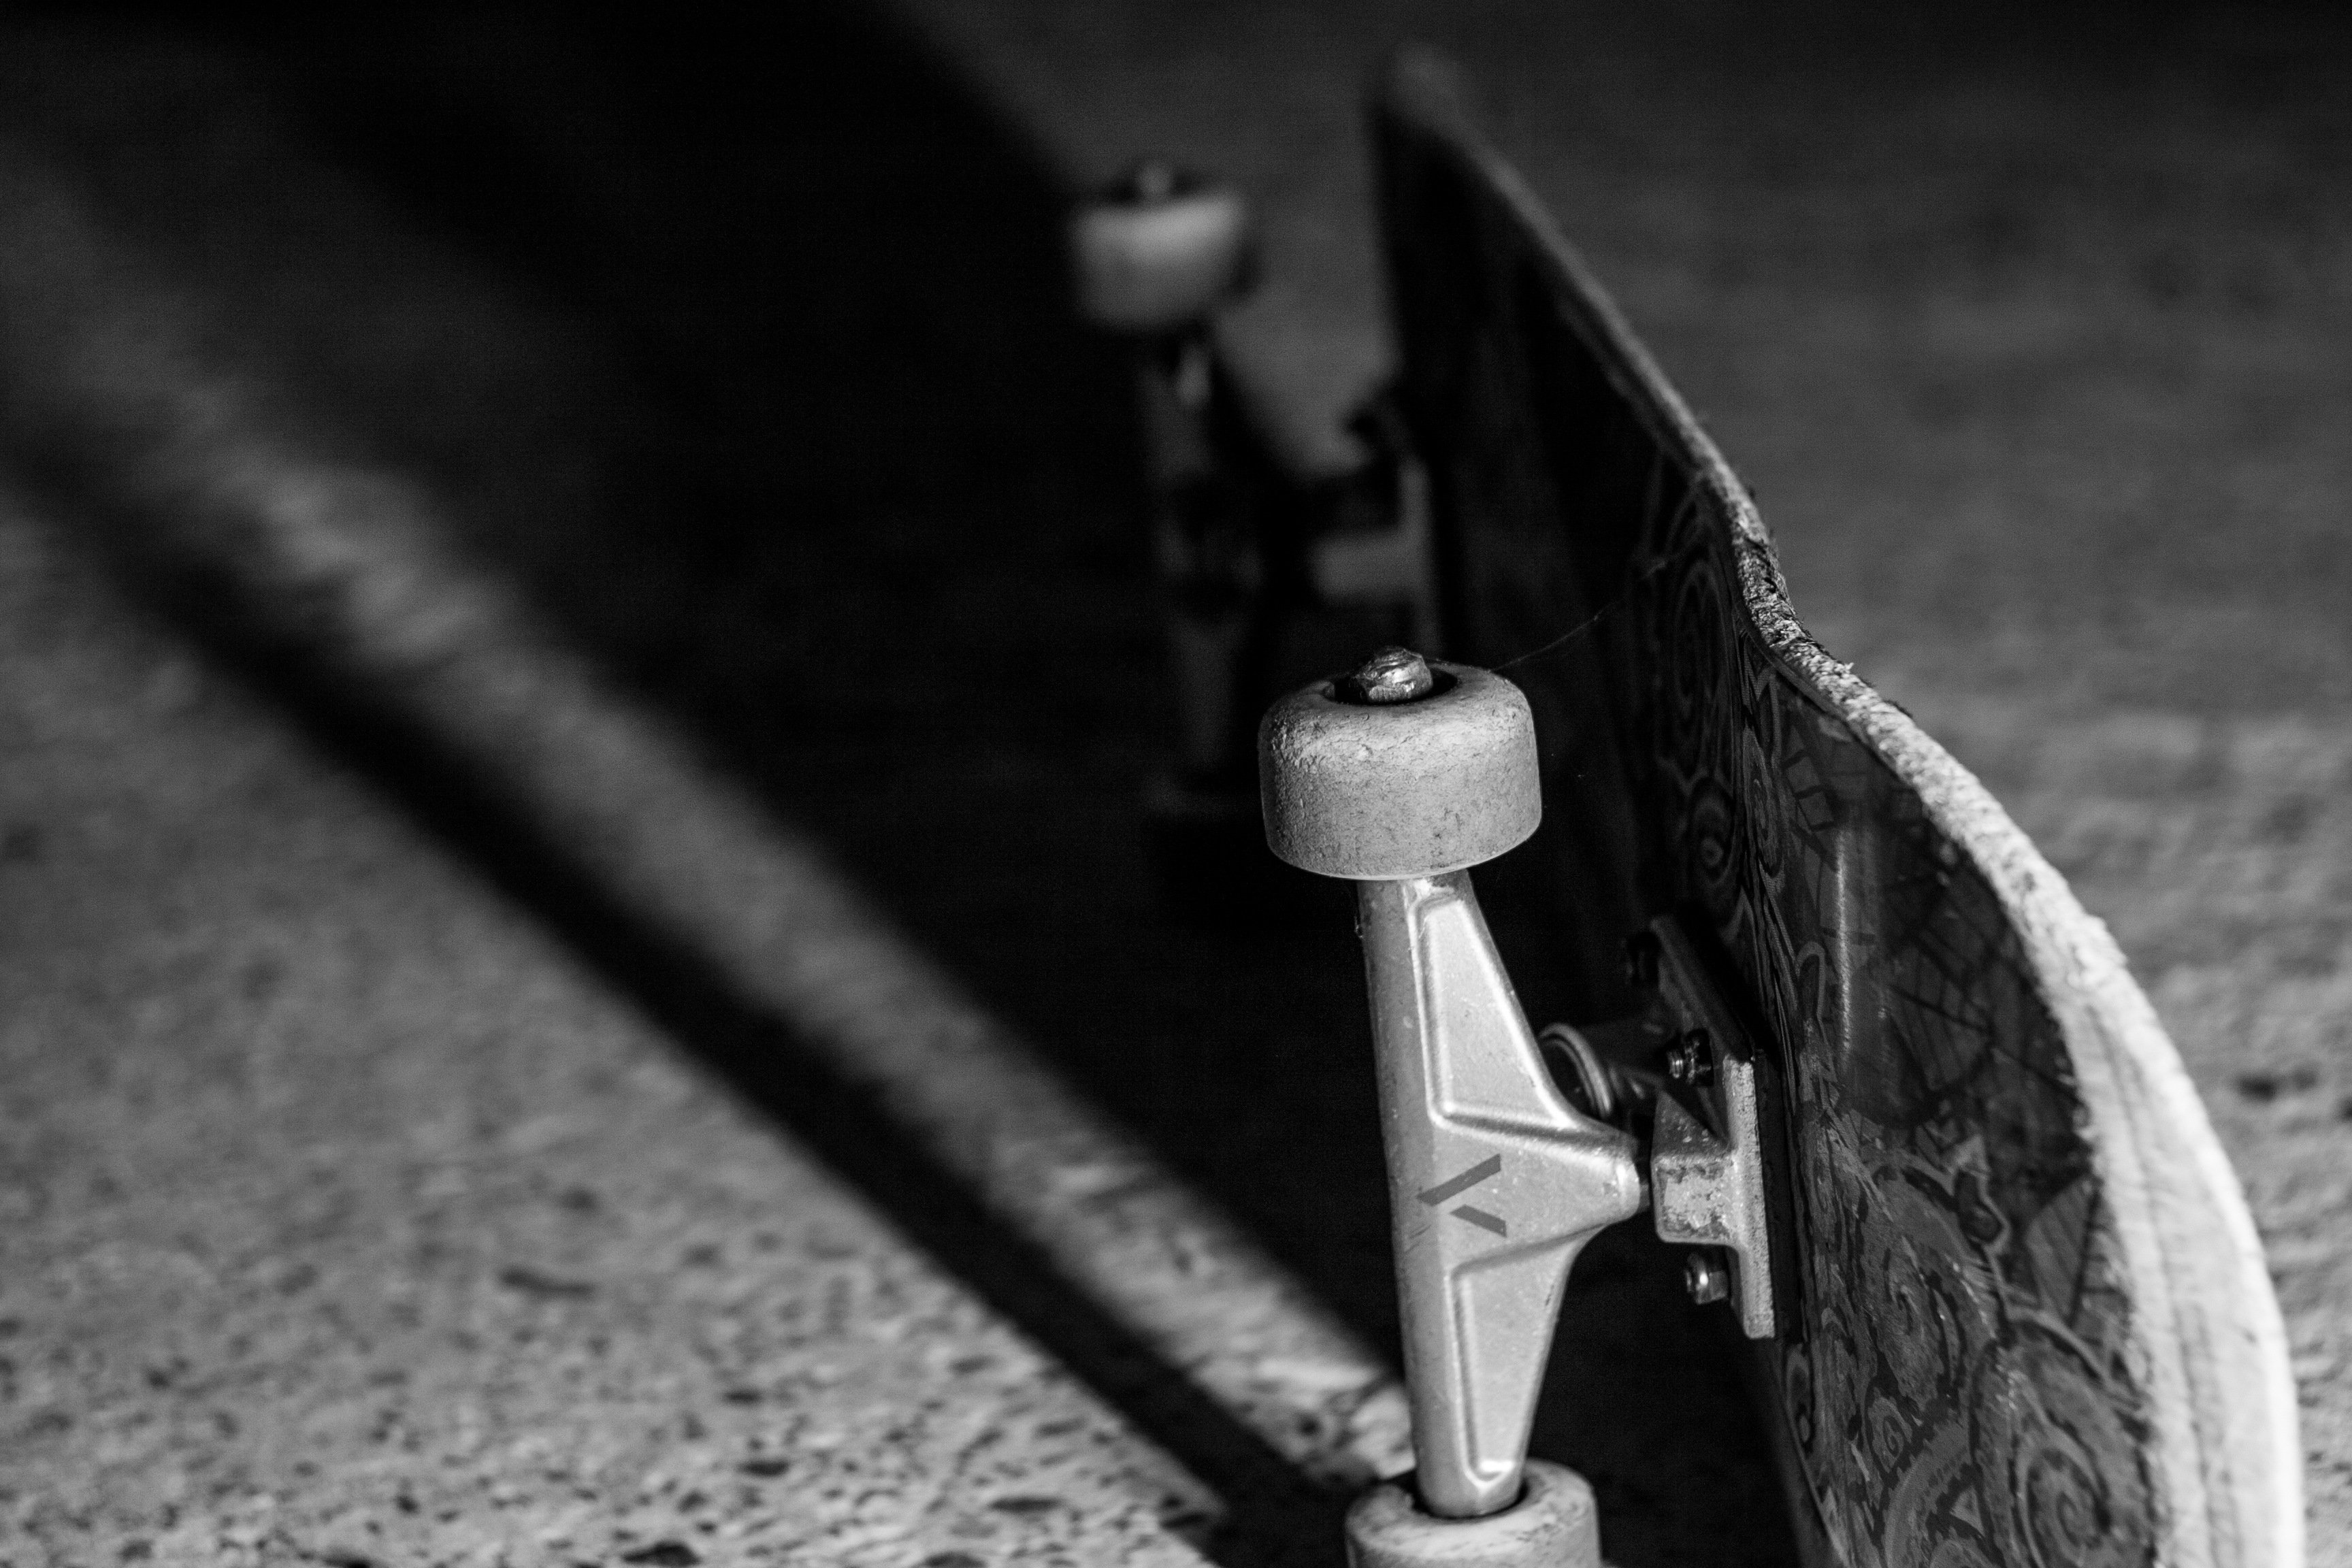
light, black and white, white, photography, wheel, vehicle, darkness, black, monochrome, close up, monochrome photography, film noir